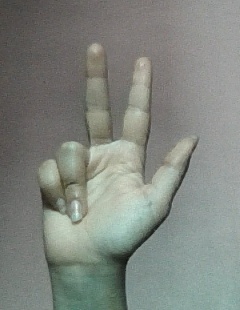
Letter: al